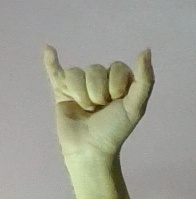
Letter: ya